John, King of Denmark

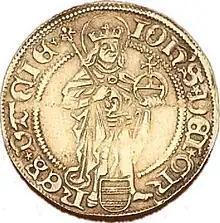
King John's gold coin minted in Stockholm in 1497

However, Sten Sture refused to accept the council's decision and hand over his castles. He travelled to Dalarna to rally support. King John declared war against him on March 13, and marched on Kalmar, which capitulated without resistance. He then advanced toward Stockholm. On 28 September 1497, John's army decisively defeated Sten's peasant levy from Dalarna at the Battle of Rotebro, north of Stockholm. Sten, now isolated and politically outmaneuvered, initiated negotiations. On 6 October, a settlement was reached in Klara Priory, and Sten formally recognized John as king and relinquished his regency. John entered Stockholm five days later and was crowned King of Sweden. John appointed Sten Sture as the seneschal of the realm ("rikets hovmästare"), and Svante Nilsson as marshal, and confirmed the Kalmar Recess.